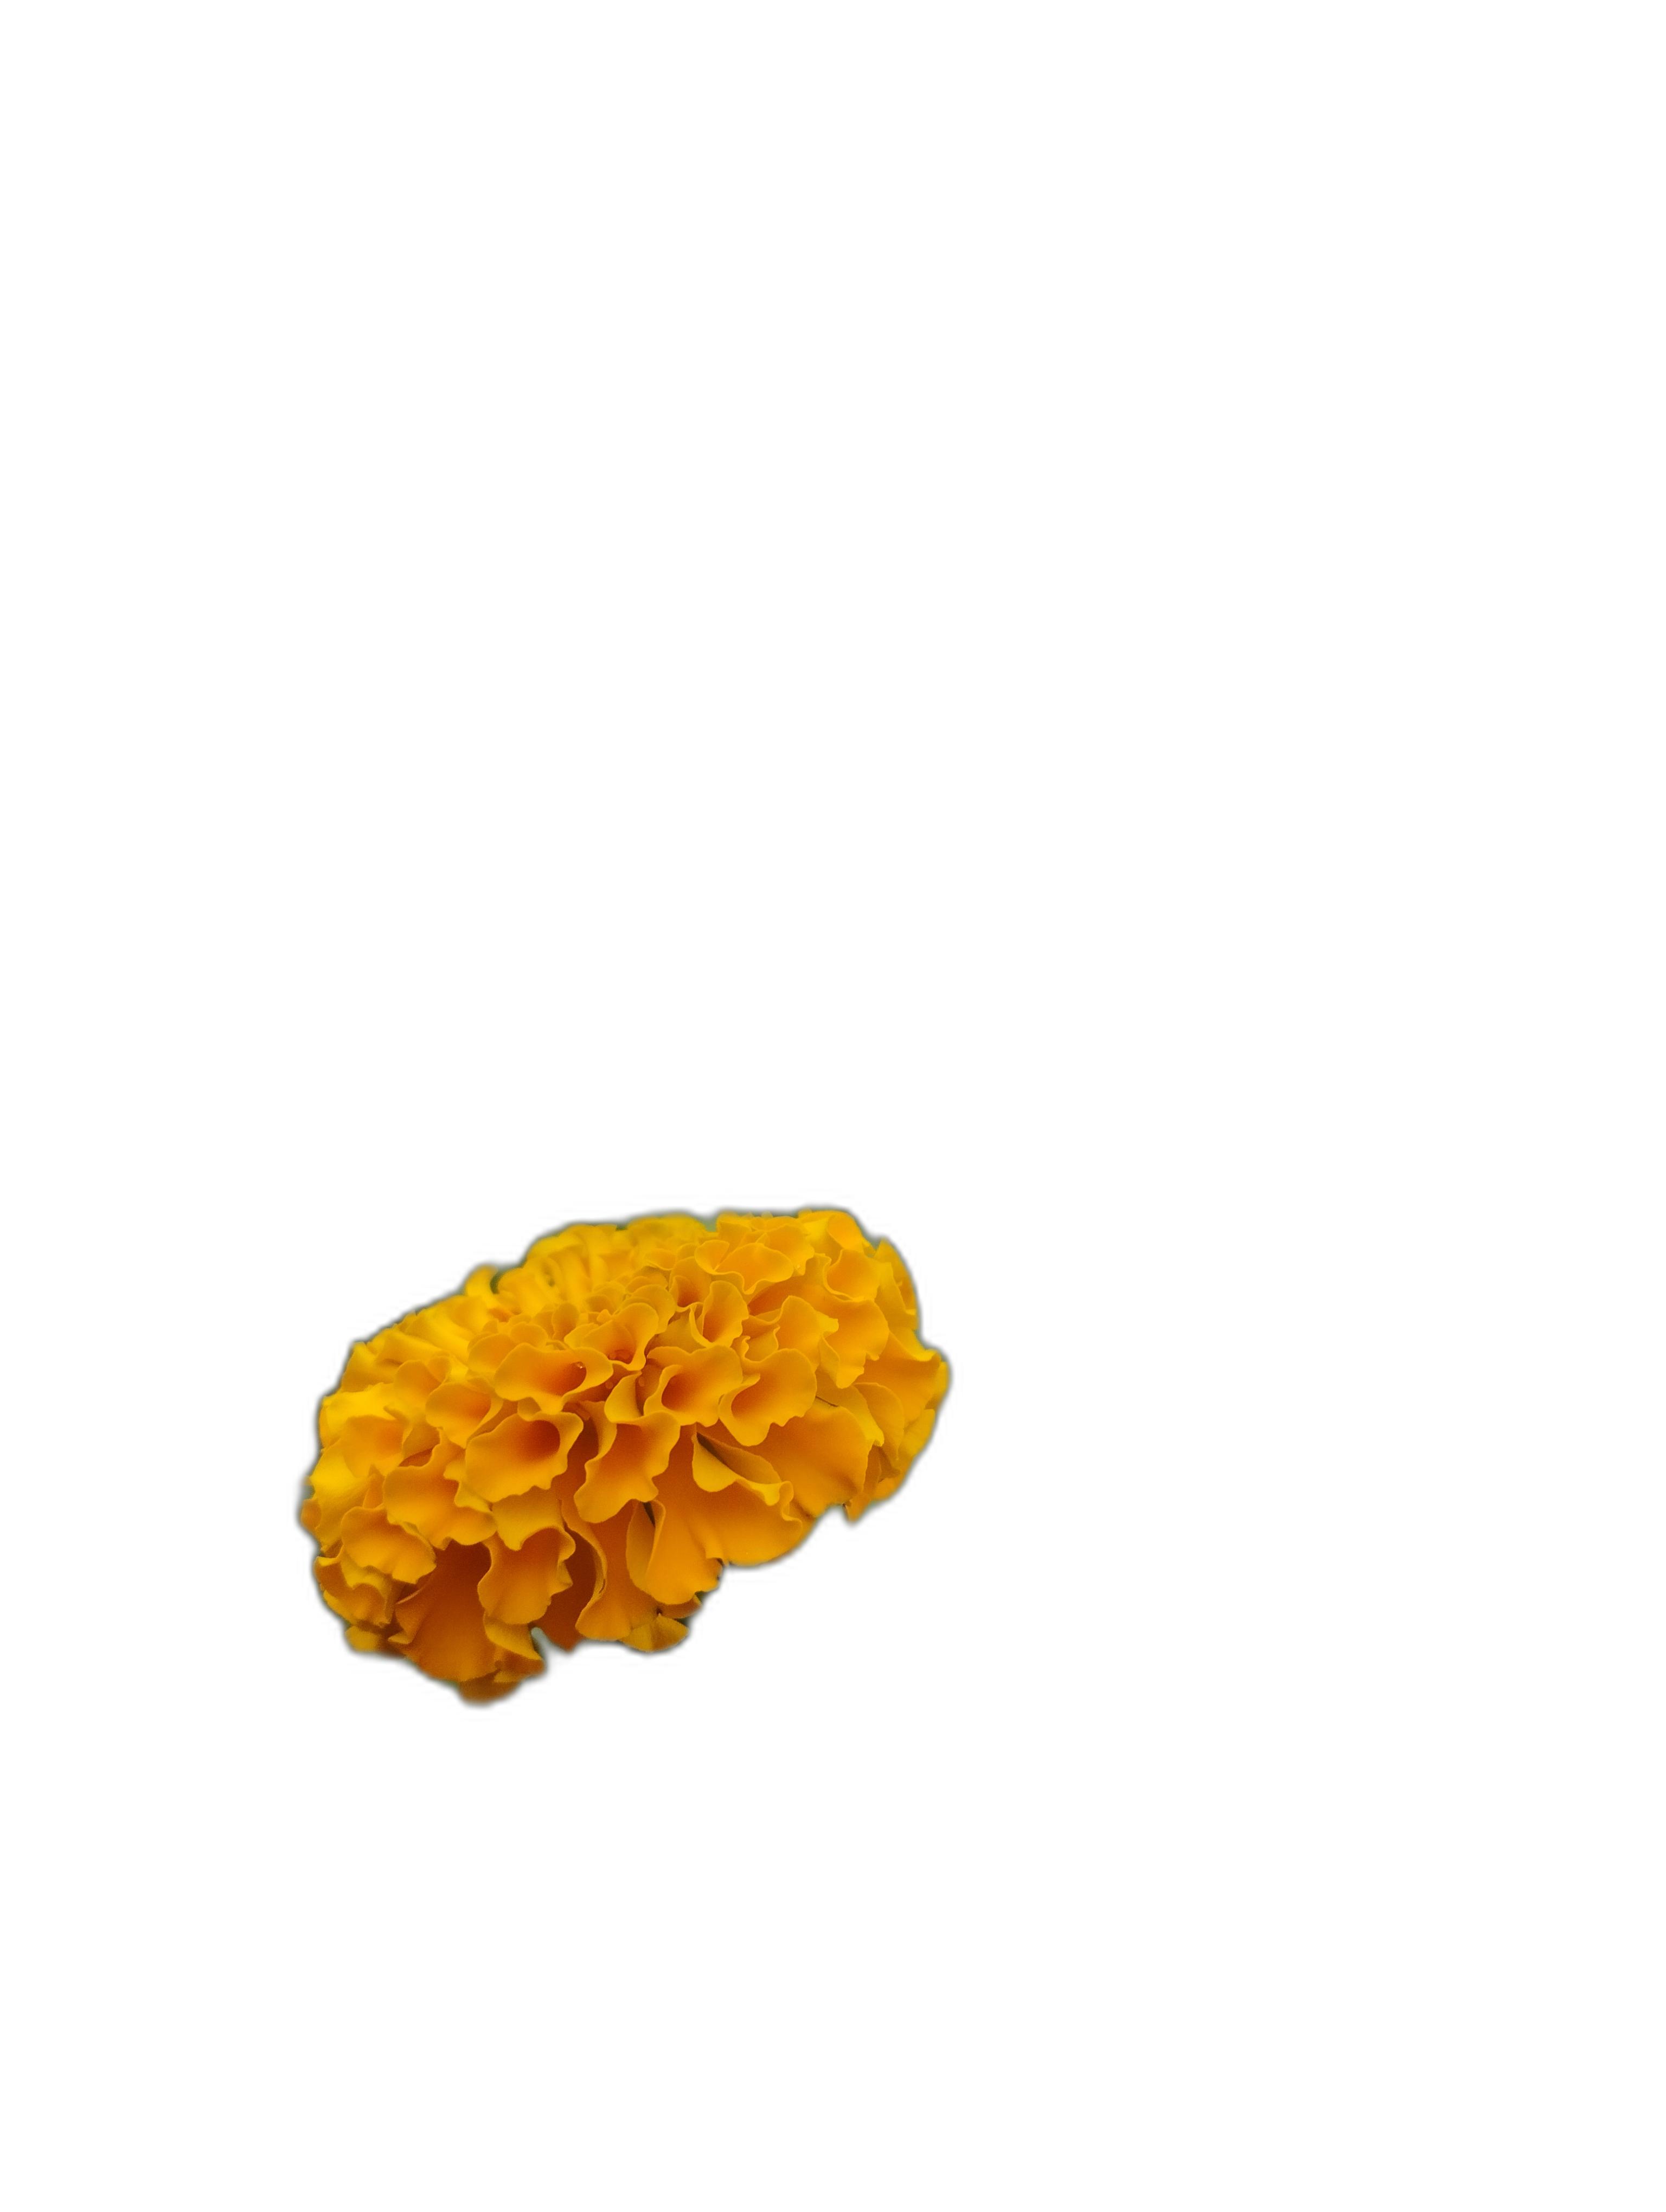
Label: Marigold